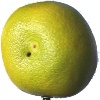
Label: Pomelo Sweetie 1